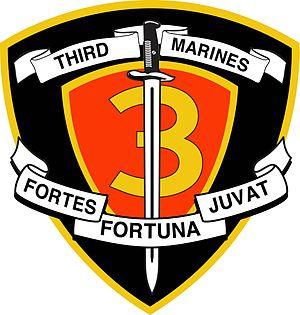
Le 3ᵉ régiment de Marines est un régiment d'infanterie du Corps des Marines des États-Unis basé à Marine Corps Base Hawaii. Il relève de la 3e Division de Marines et de la IIIe Marine Expeditionary Force.